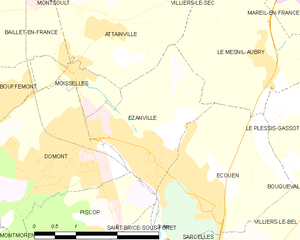
Carte des communes françaises Ézanville